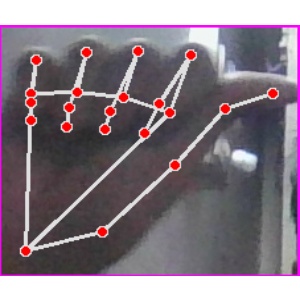
अक्षर: छ